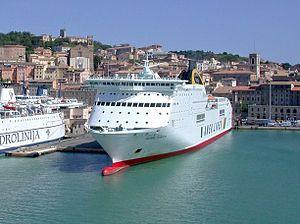
L’Olympic Champion est un ferry d'ANEK Lines, construit par les chantiers navals norvégiens Fosen Mek Shipyard.